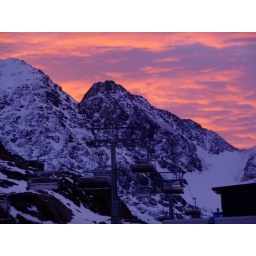
red sky in the morning....